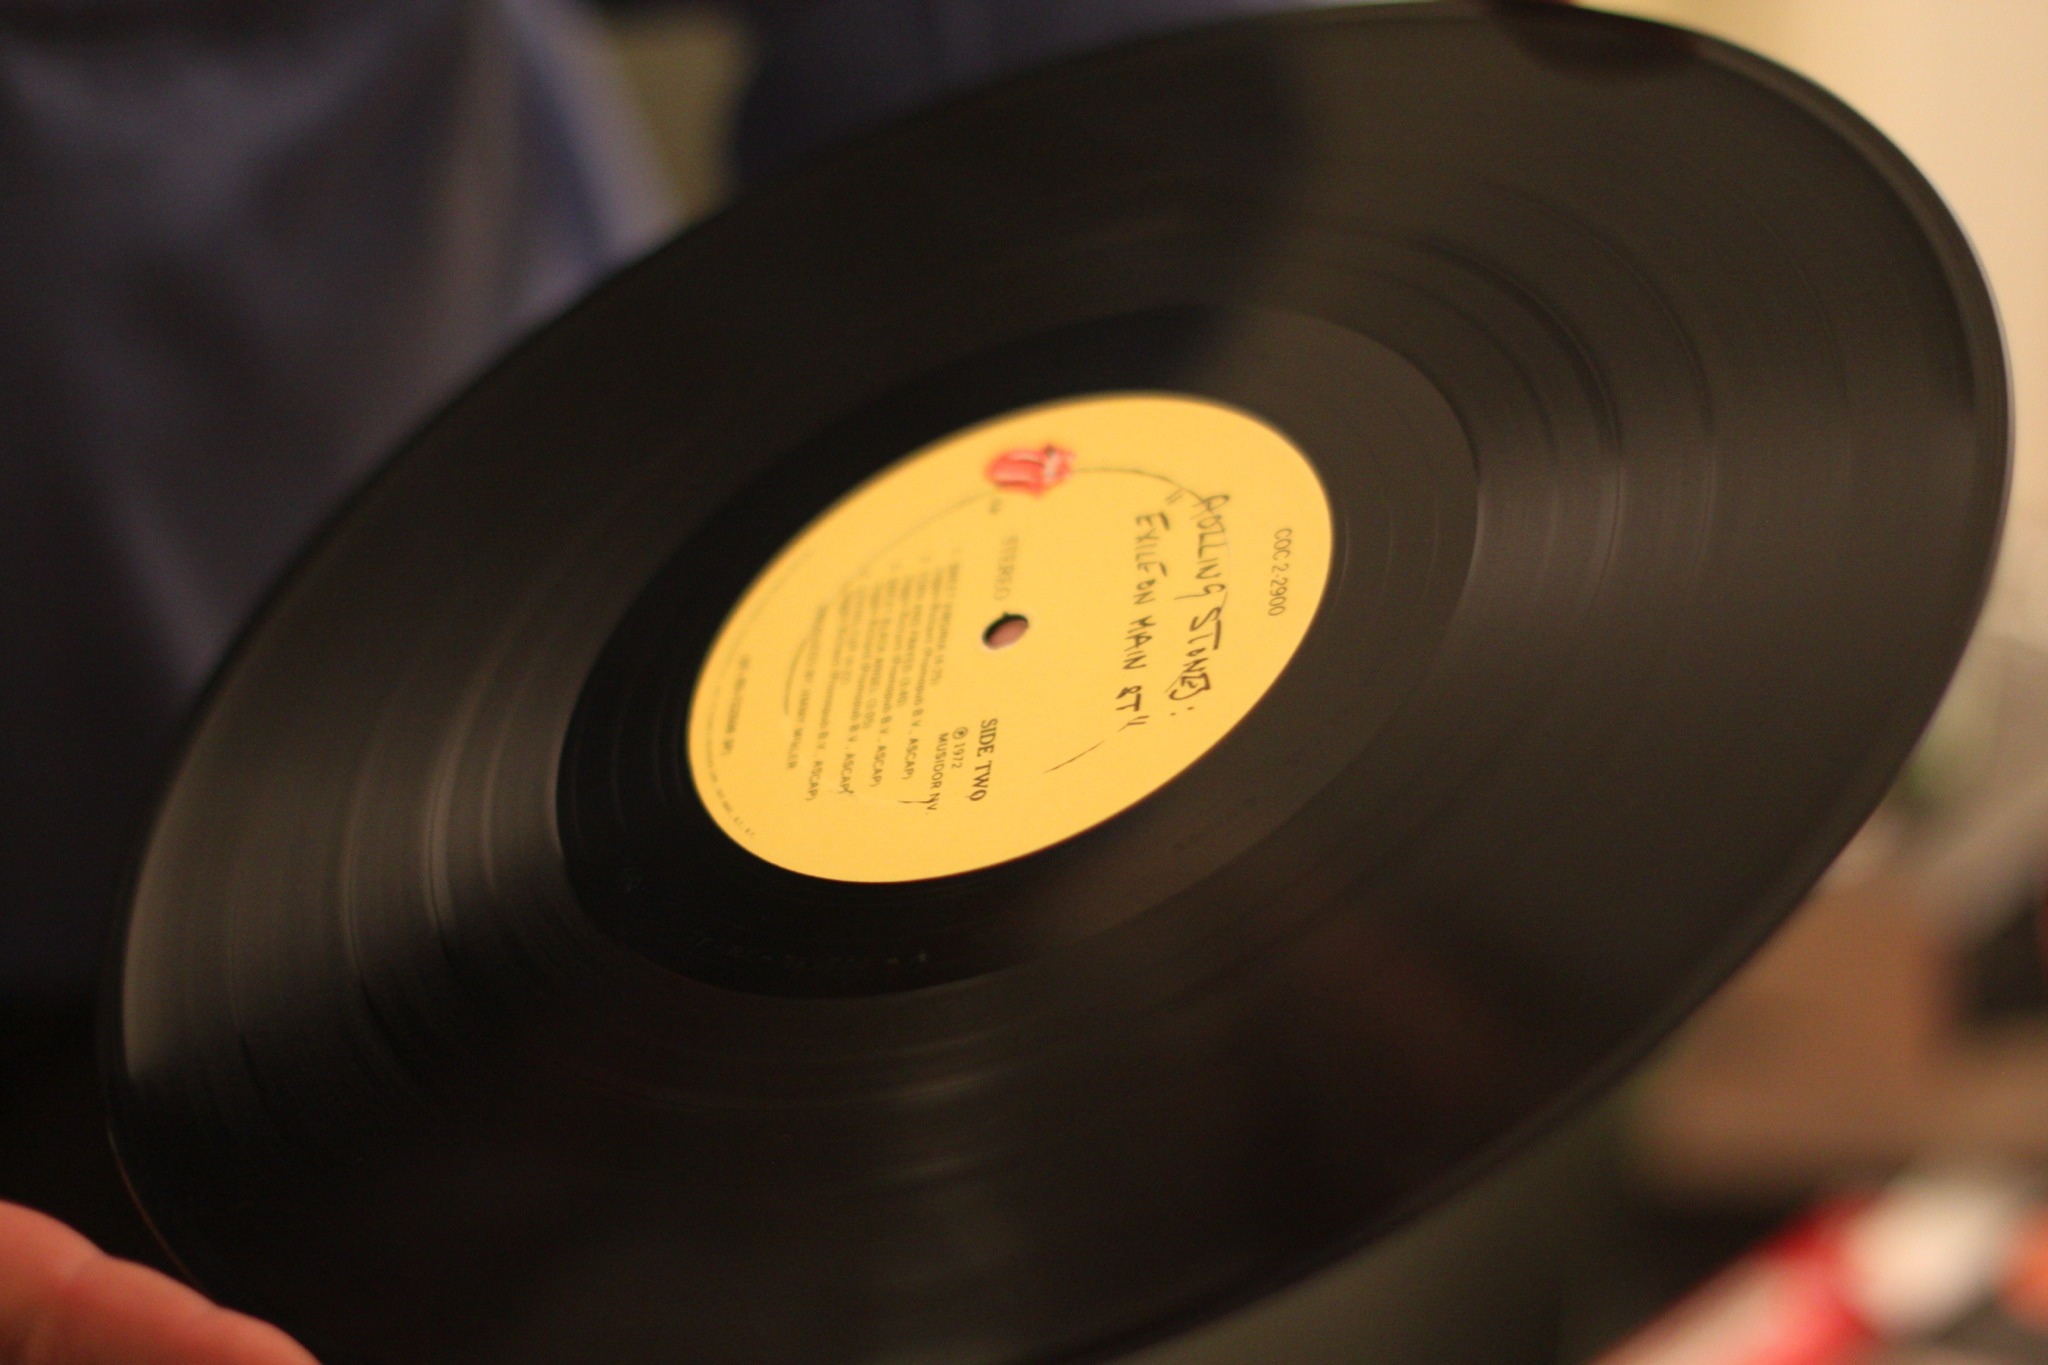
wheel, publication, gramophone record, compact disc